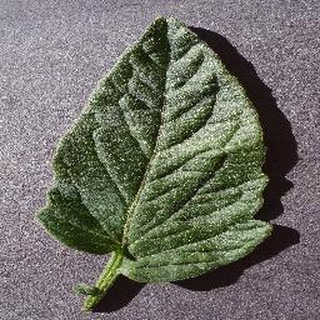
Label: healthy_tomato